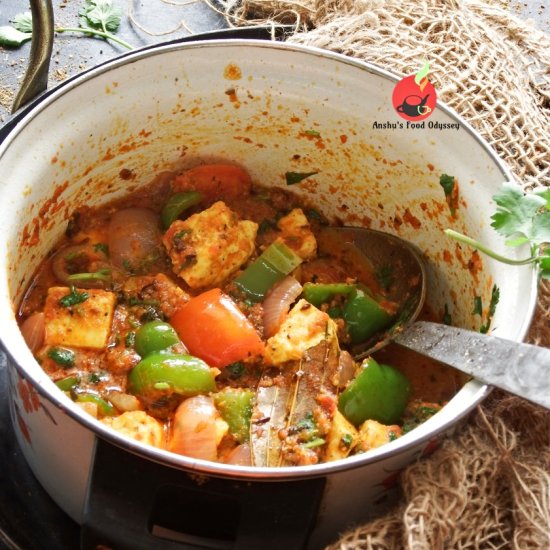
Dish: kadai_paneer